Religion in the Canary Islands

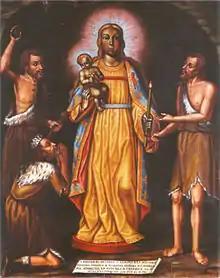
18th-century painting depicting the Virgin of Candelaria between two Guanche shepherds and the mencey Acaimo of Güímar. The original image of this Virgin was found by the Guanches on the beaches of Tenerife; probably the Christian missionaries would have taken it there.

Later the Norman conquerors Jean de Béthencourt and Gadifer de la Salle arrived on the island of Lanzarote. After the conquest of the island in 1402 a small church or hermitage was established in the Rubicon Castle, which later acquired the title of cathedral by papal concession, dedicated to Saint Martial. The Antipope Benedict XIII in a bull issued on July 7, 1404, created the "Diocese of San Marcial del Rubicón". Thereafter, aboriginal leaders subdued on the islands of Lanzarote, Fuerteventura, La Gomera and El Hierro were baptized along with their followers.